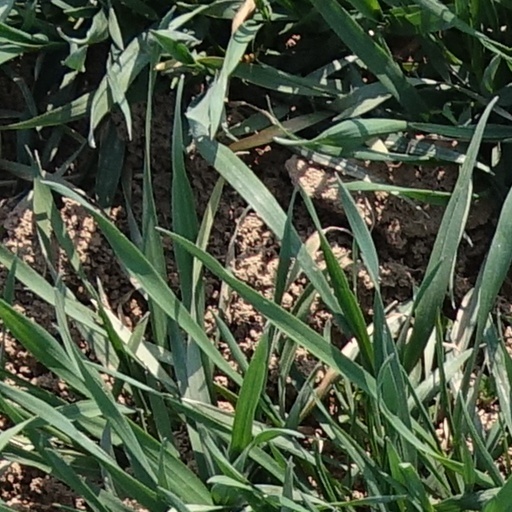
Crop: wheat